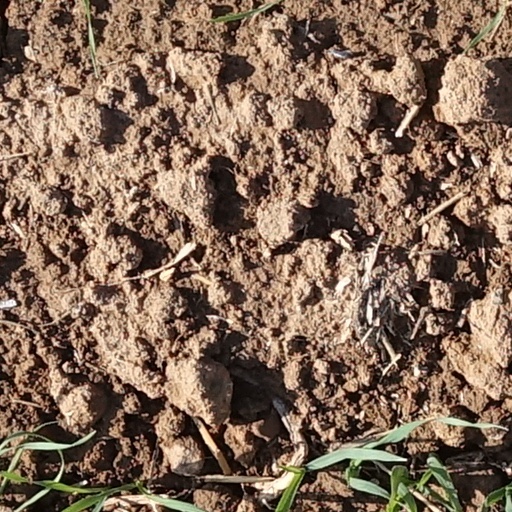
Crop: wheat